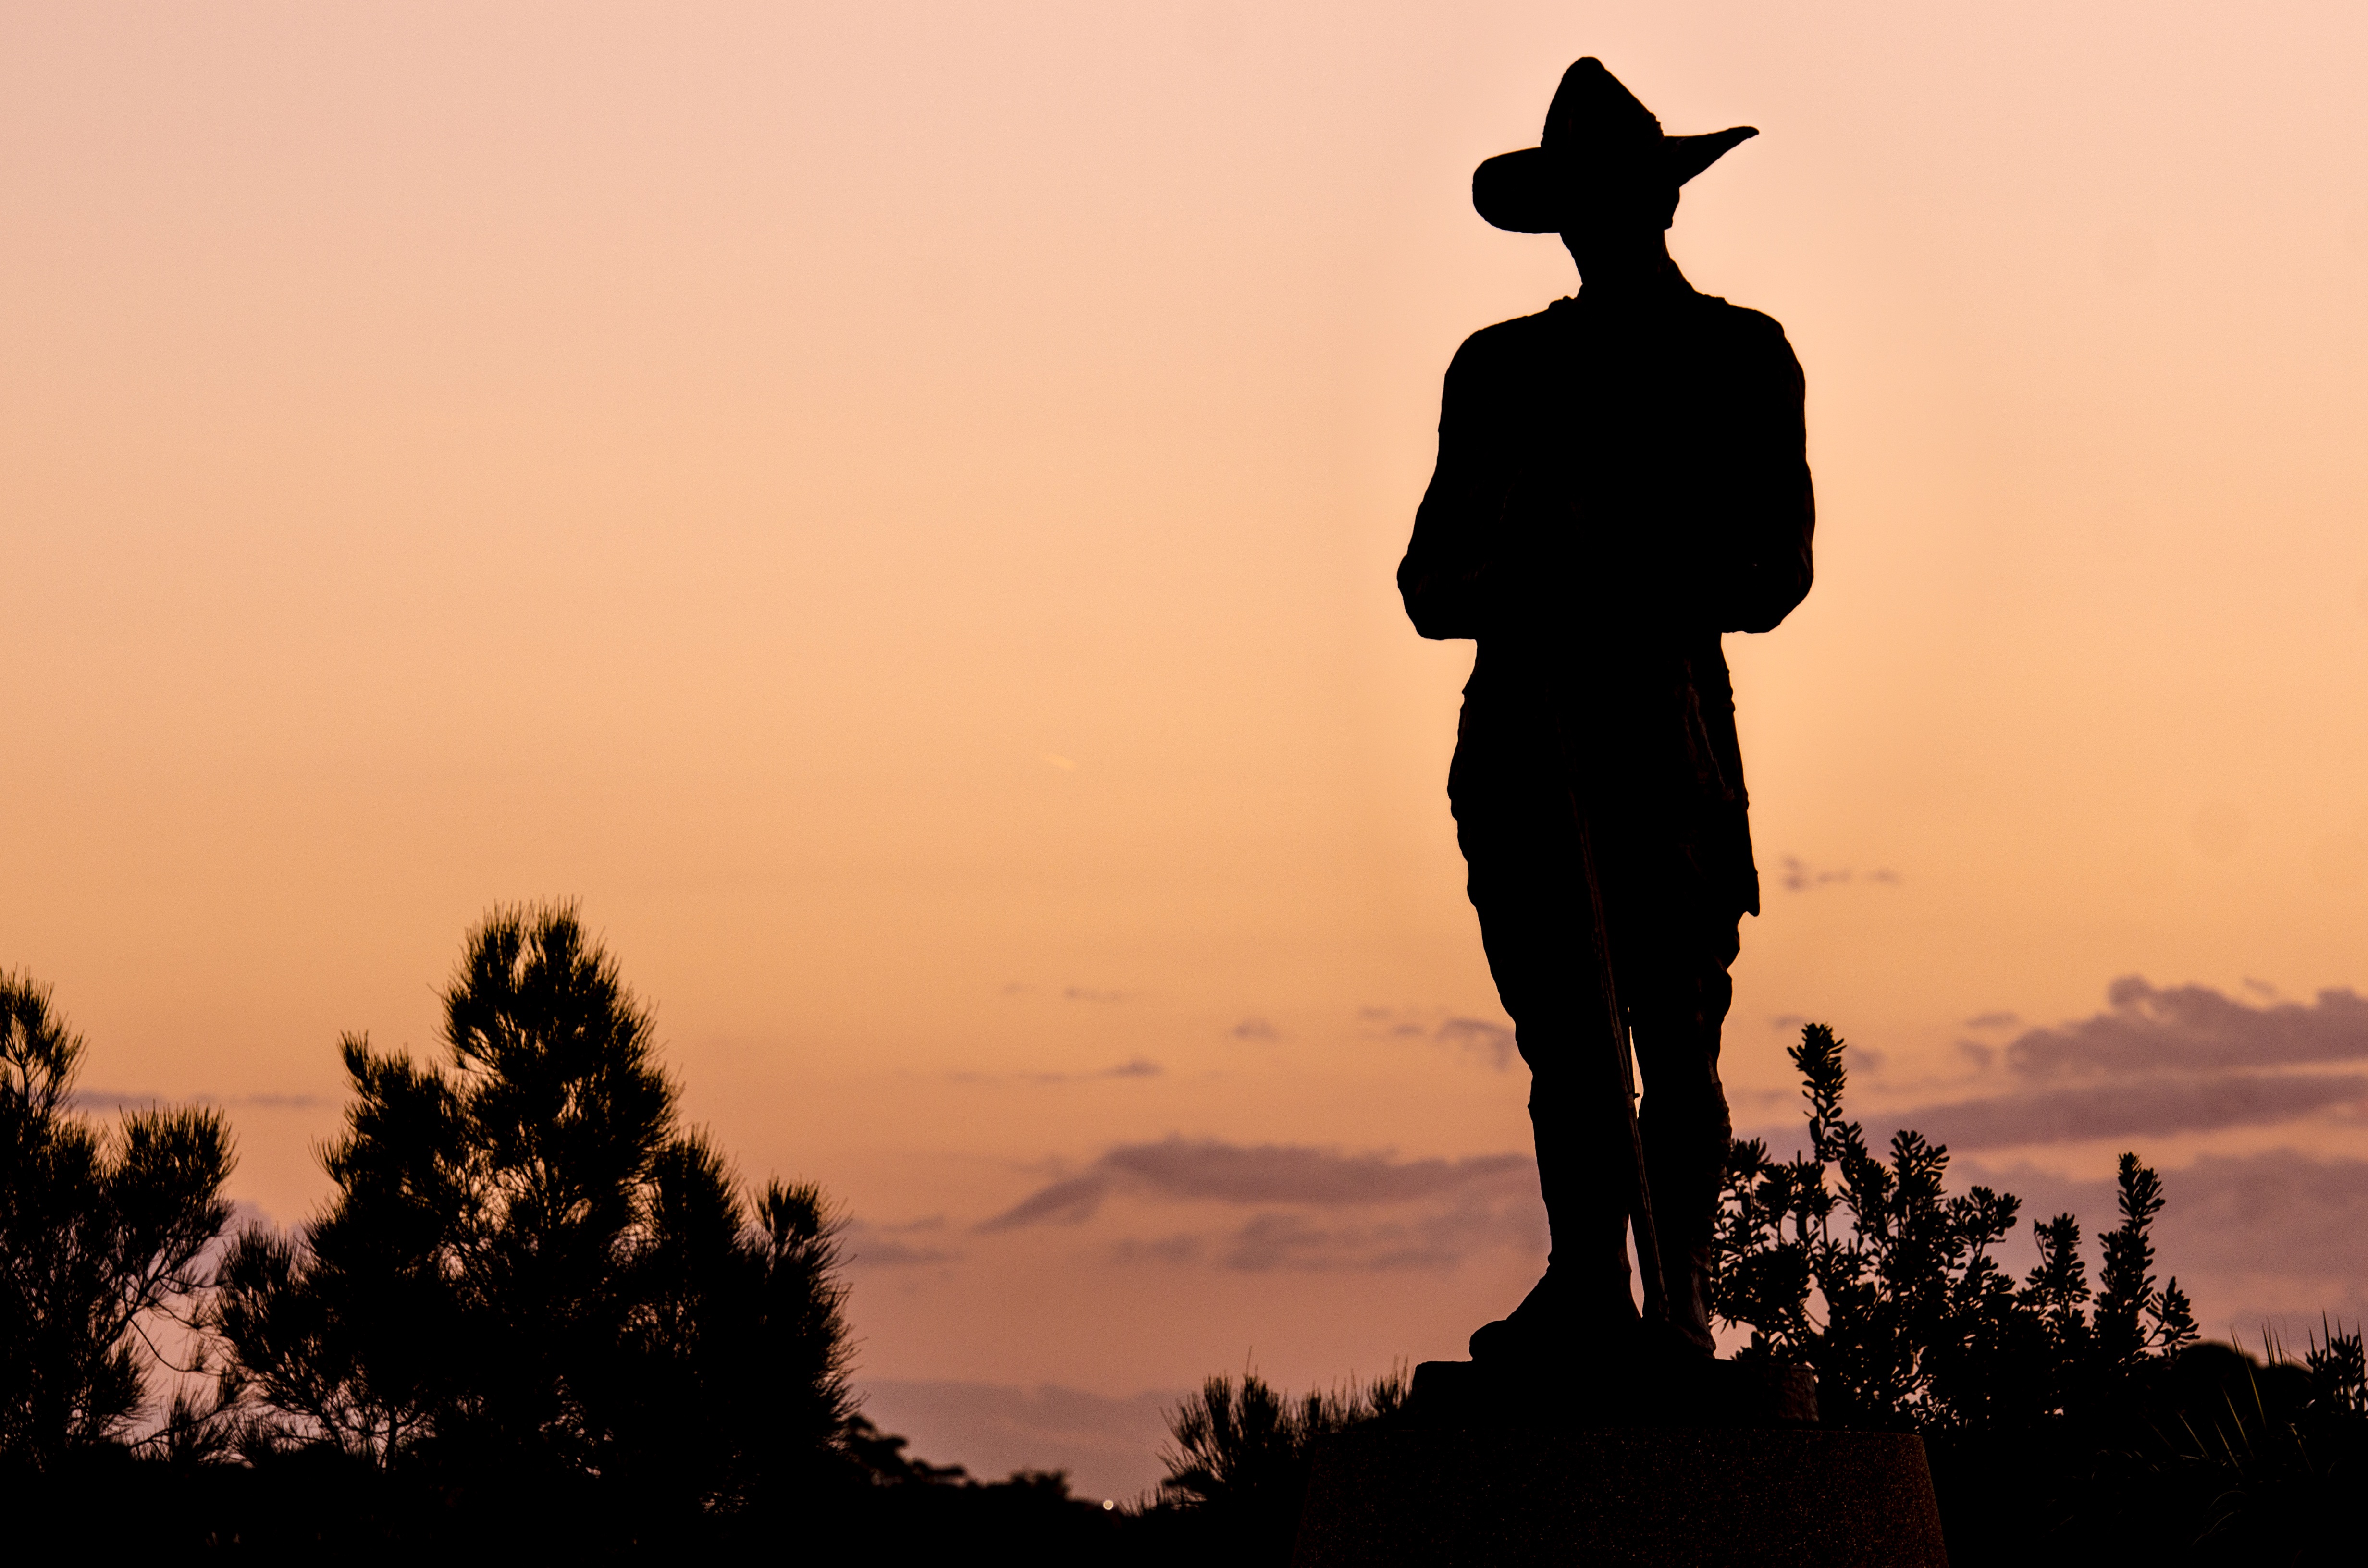
man, horizon, silhouette, person, cloud, sunrise, sunset, sunlight, morning, view, dawn, male, dusk, standing, evening, twilight, hat, black, trees, scene, atmospheric phenomenon